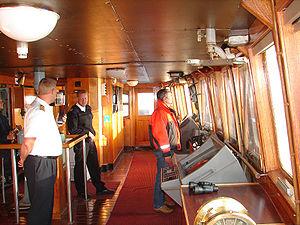
Le capitaine et le pilote3=fr du Kristina Regina dans la passerelle.
Le capitaine est le chef de l'expédition maritime. Représentant de l'armateur, il est responsable du navire, de sa cargaison et/ou de ses passagers. Il s'occupe des tâches administratives, du respect des règlements internationaux, du contrôle et de la mise à jour des documents officiels, est en relation avec l'armateur, l'affréteur, l'agent maritime, les autorités portuaires. Sur les grands navires, il délègue ses responsabilités de quart aux lieutenants. Il doit être présent en passerelle pour les arrivées et départs de port ainsi que dans les passages difficiles. Il doit laisser aux autres officiers des ordres permanents clairs. Enfin il est chargé de la bonne application du Code international de gestion de sécurité à bord. C'est à lui que revient l'ultime décision d'abandonner le navire en cas de danger.
Ce glossaire maritime liste les principaux termes techniques utilisés par le monde maritime et les marins.
Le pilote de navire est le conseiller du commandant d'un navire qui entre ou sort du port ou encore qui navigue sur une voie maritime difficile. Il travaille pour une station de pilotage et est licencié pour un ou plusieurs ports particuliers ou encore une ou plusieurs voies fluviales.
Le terme marine marchande ou marine de commerce désigne tous les moyens maritimes de transport maritime de marchandises. On y inclut parfois le transport commercial de personnes.